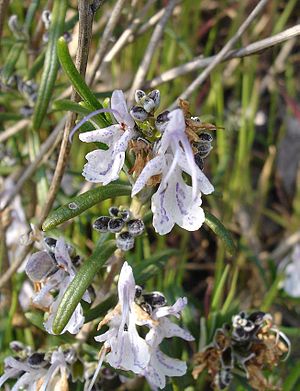
Garrigue / Eksempler på planter fra garrigue'en
Garrigue er en biotop, som findes omkring Middelhavet. I den østlige del af middelhavsområdet bliver denne biotop kaldt phrygana. I Spanien hedder den tomillares, i Portugal kaldes den mato og i Palæstina hedder den Batha.